U.S. Route 20

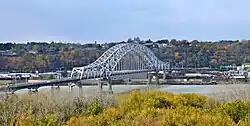
US 20 crosses the Mississippi River connecting Dubuque, Iowa, and East Dubuque, Illinois

US 20 enters Iowa at Sioux City via the Missouri River crossing with I-129 and US 75. After skirting the southeast side of Sioux City as a freeway with US 75, US 20 continues east as an expressway to Moville. From Moville through north of Early at the junction with U.S. Route 71 and Iowa Highway 471, US 20 was reconstructed from a rural two-lane highway to a four-lane road. This segment re-opened October 19, 2018 and made it so that US 20 is a continuous four-lane highway for its entire length in Iowa. It passes to the north of Sac City, where it has another interchange with the realigned U.S. Route 71, then passes to the south of Fort Dodge and Webster City before intersecting I-35 near Williams.